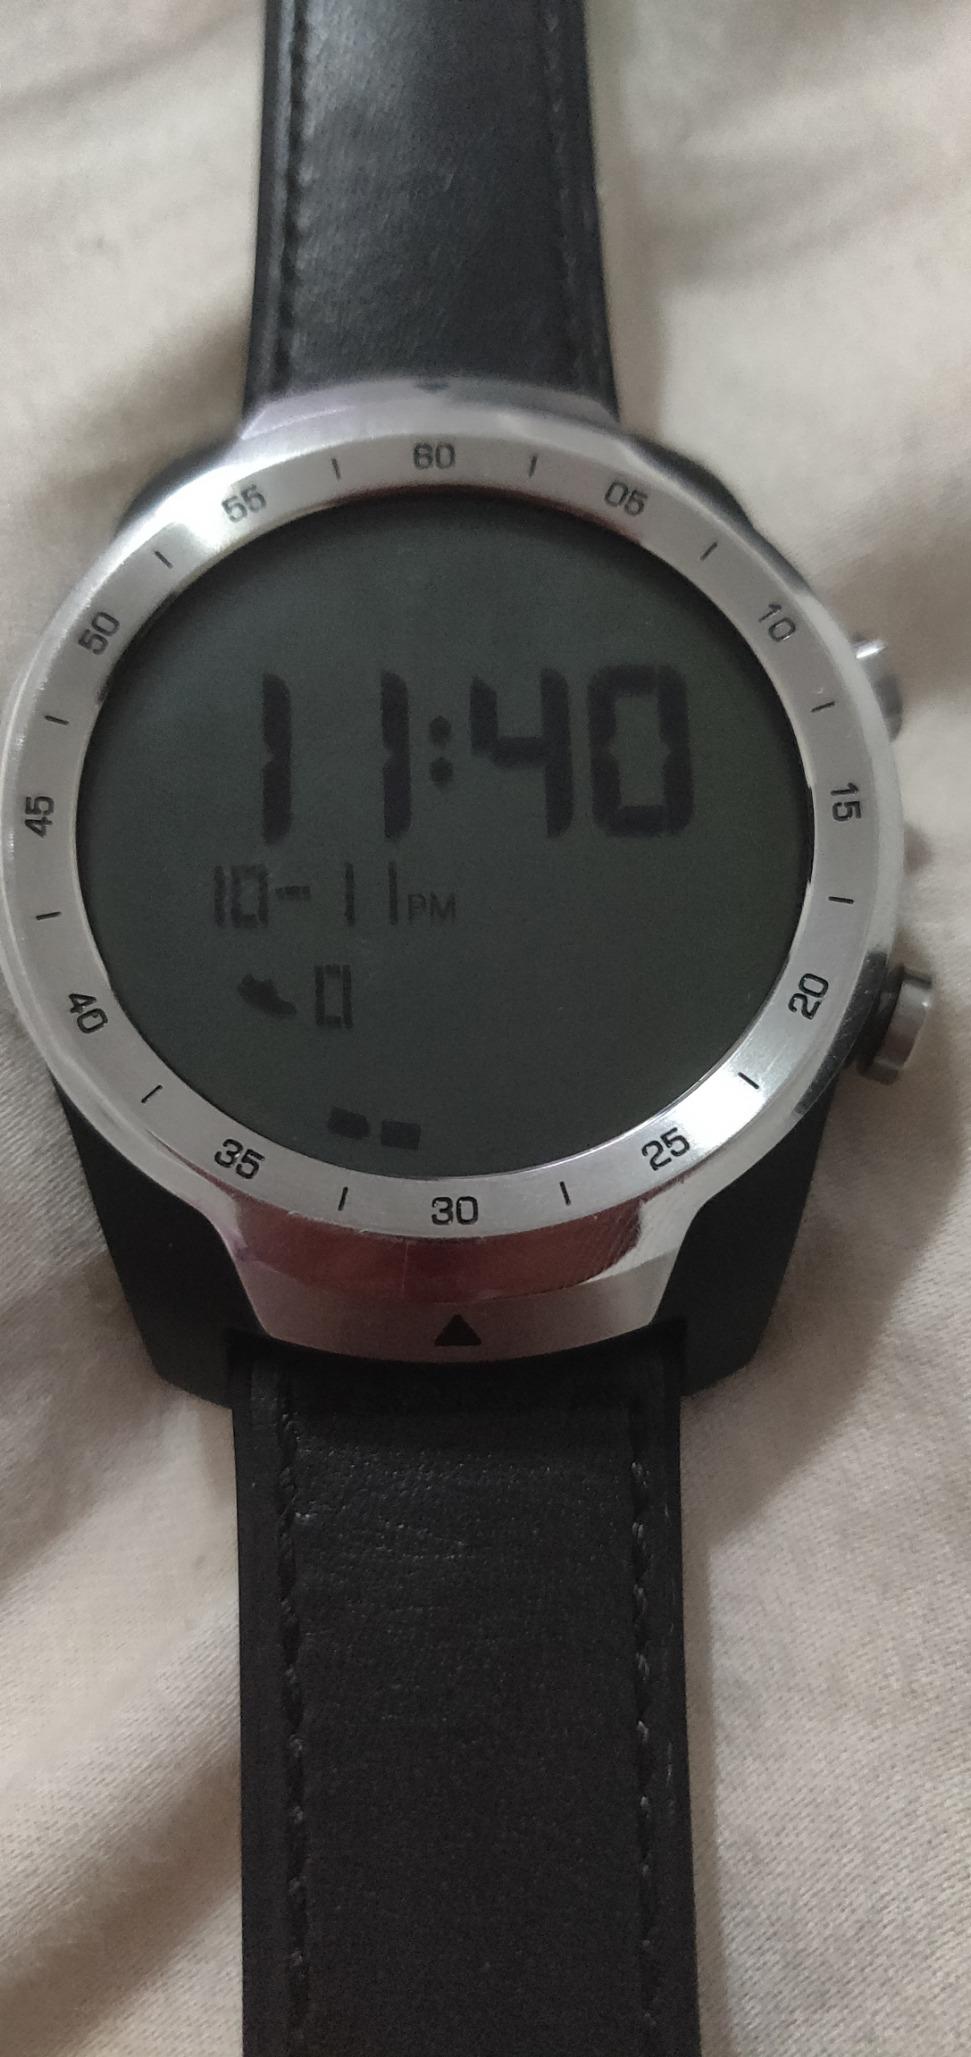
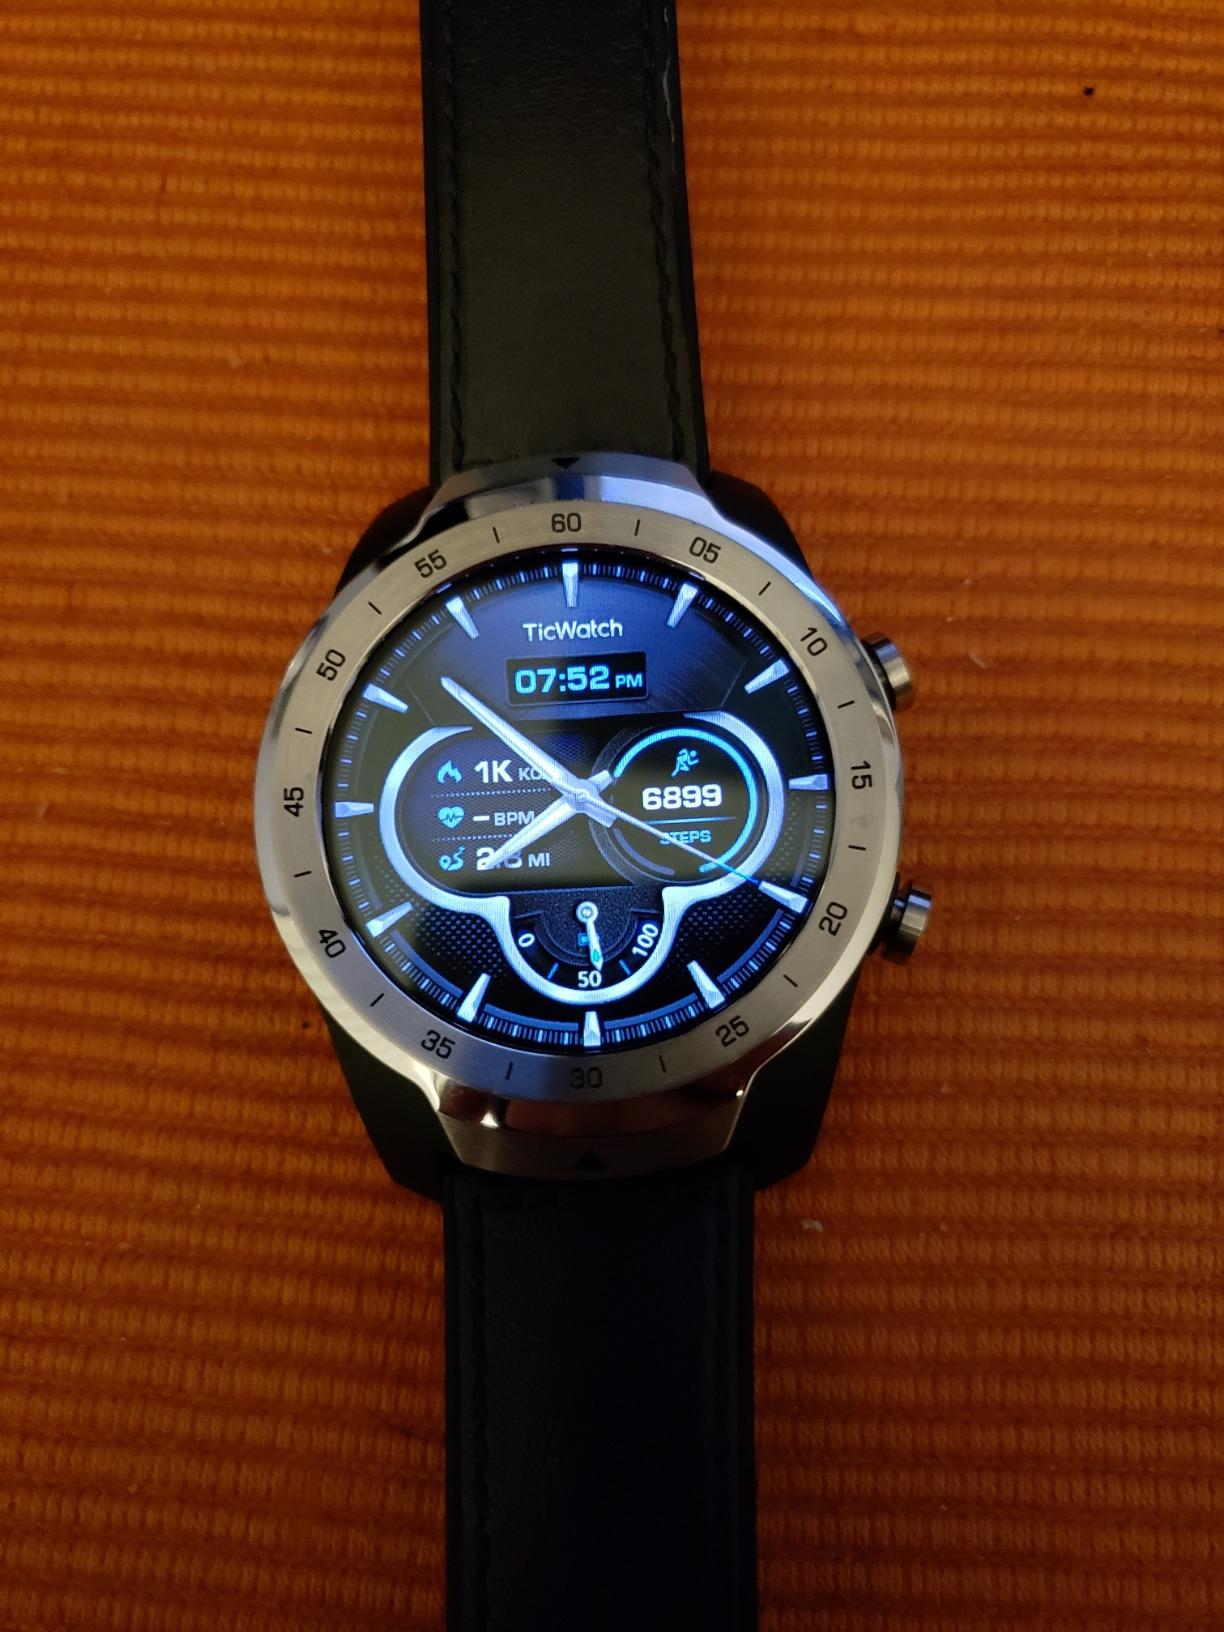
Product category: smartwatch
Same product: yes